Heze railway station

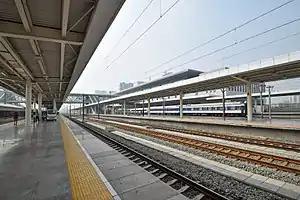

Heze railway station is a railway station in Mudan District, Heze, Shandong, China. It is an intermediate station on the Beijing–Kowloon railway and the Xinxiang–Yanzhou railway.